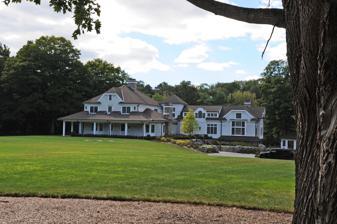
Building: F. L. Wandell Estate and Ward Factory Site
Country: United States of America
Year built: 1861
United States historic place F. L. Wandell Estate and Ward Factory Site U.S. National Register of Historic Places New Jersey Register of Historic Places Show map of Bergen County, New Jersey Show map of New Jersey Show map of the United States Location 255-261 East Saddle River Road, Saddle River, New Jersey Coordinates 41°2′48″N 74°5′59″W / 41.04667°N 74.09972°W / 41.04667; -74.09972 Area 10.3 acres (4.2 ha) Built 1861 Architectural style Bungalow/Craftsman, Shingle Style MPS Saddle River MRA NRHP reference No. 86001614 NJRHP No. 694 Significant dates Added to NRHP November 1, 1990 Designated NJRHP June 13, 1986 The F. L. Wandell Estate and Ward Factory Site is located in the borough of Saddle River in Bergen County , United States. The site was added to the National Register of Historic Places on November 1, 1990, for its significance in architecture, entertainment, and industry. It was listed as part of the Saddle River MPS. The house was completely gutted down to the wood frame around 2012.  The houses overall shape is the same, but the exterior appearance has been greatly altered for a more contemporary style of architecture from the home's original 1800s appearance.  Other major changes include the reorientation of the driveway and the addition of a swimming pool and various other aspects.  The photo displayed here on Wikipedia depicts the home after the 2012 renovation.  Whether any of the homes original interiors are still intact is unknown.  The original barn, which is now part of the neighboring parcel still has its original exterior. The William Ward Edge Tool Factory was located on the F. L. Wandell Estate and manufactured tools from 1868 to 1890. New York Times September 9th 1896 New York Times Article on 1896 Murder/Suicide There was a murder / suicide at the estate on September 8, 1896.  While visiting for Labor Day from New York City, Frank Wandell's friend Issac Caryl was shot & killed in the Estate's massive horse barn by the Wandell family's coachmen William Dowling in a "fit of insanity".   Caryl was shot through the chest with a shot gun being killed almost instantly.   Dowling committed suicide shortly after, also in the barn. See also National Register of Historic Places listings in Saddle River, New Jersey National Register of Historic Places listings in Bergen County, New Jersey References